Sweet, Sweet Blues

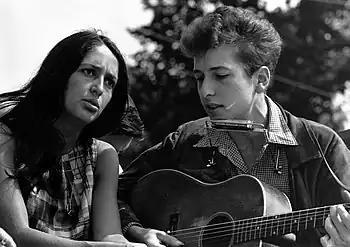
Bob Dylan with Joan Baez during the civil rights "March on Washington" August 28, 1963

The Medgar Evers story has inspired numerous works of art, including literature, music, and film, helping to assure that his legacy endures.